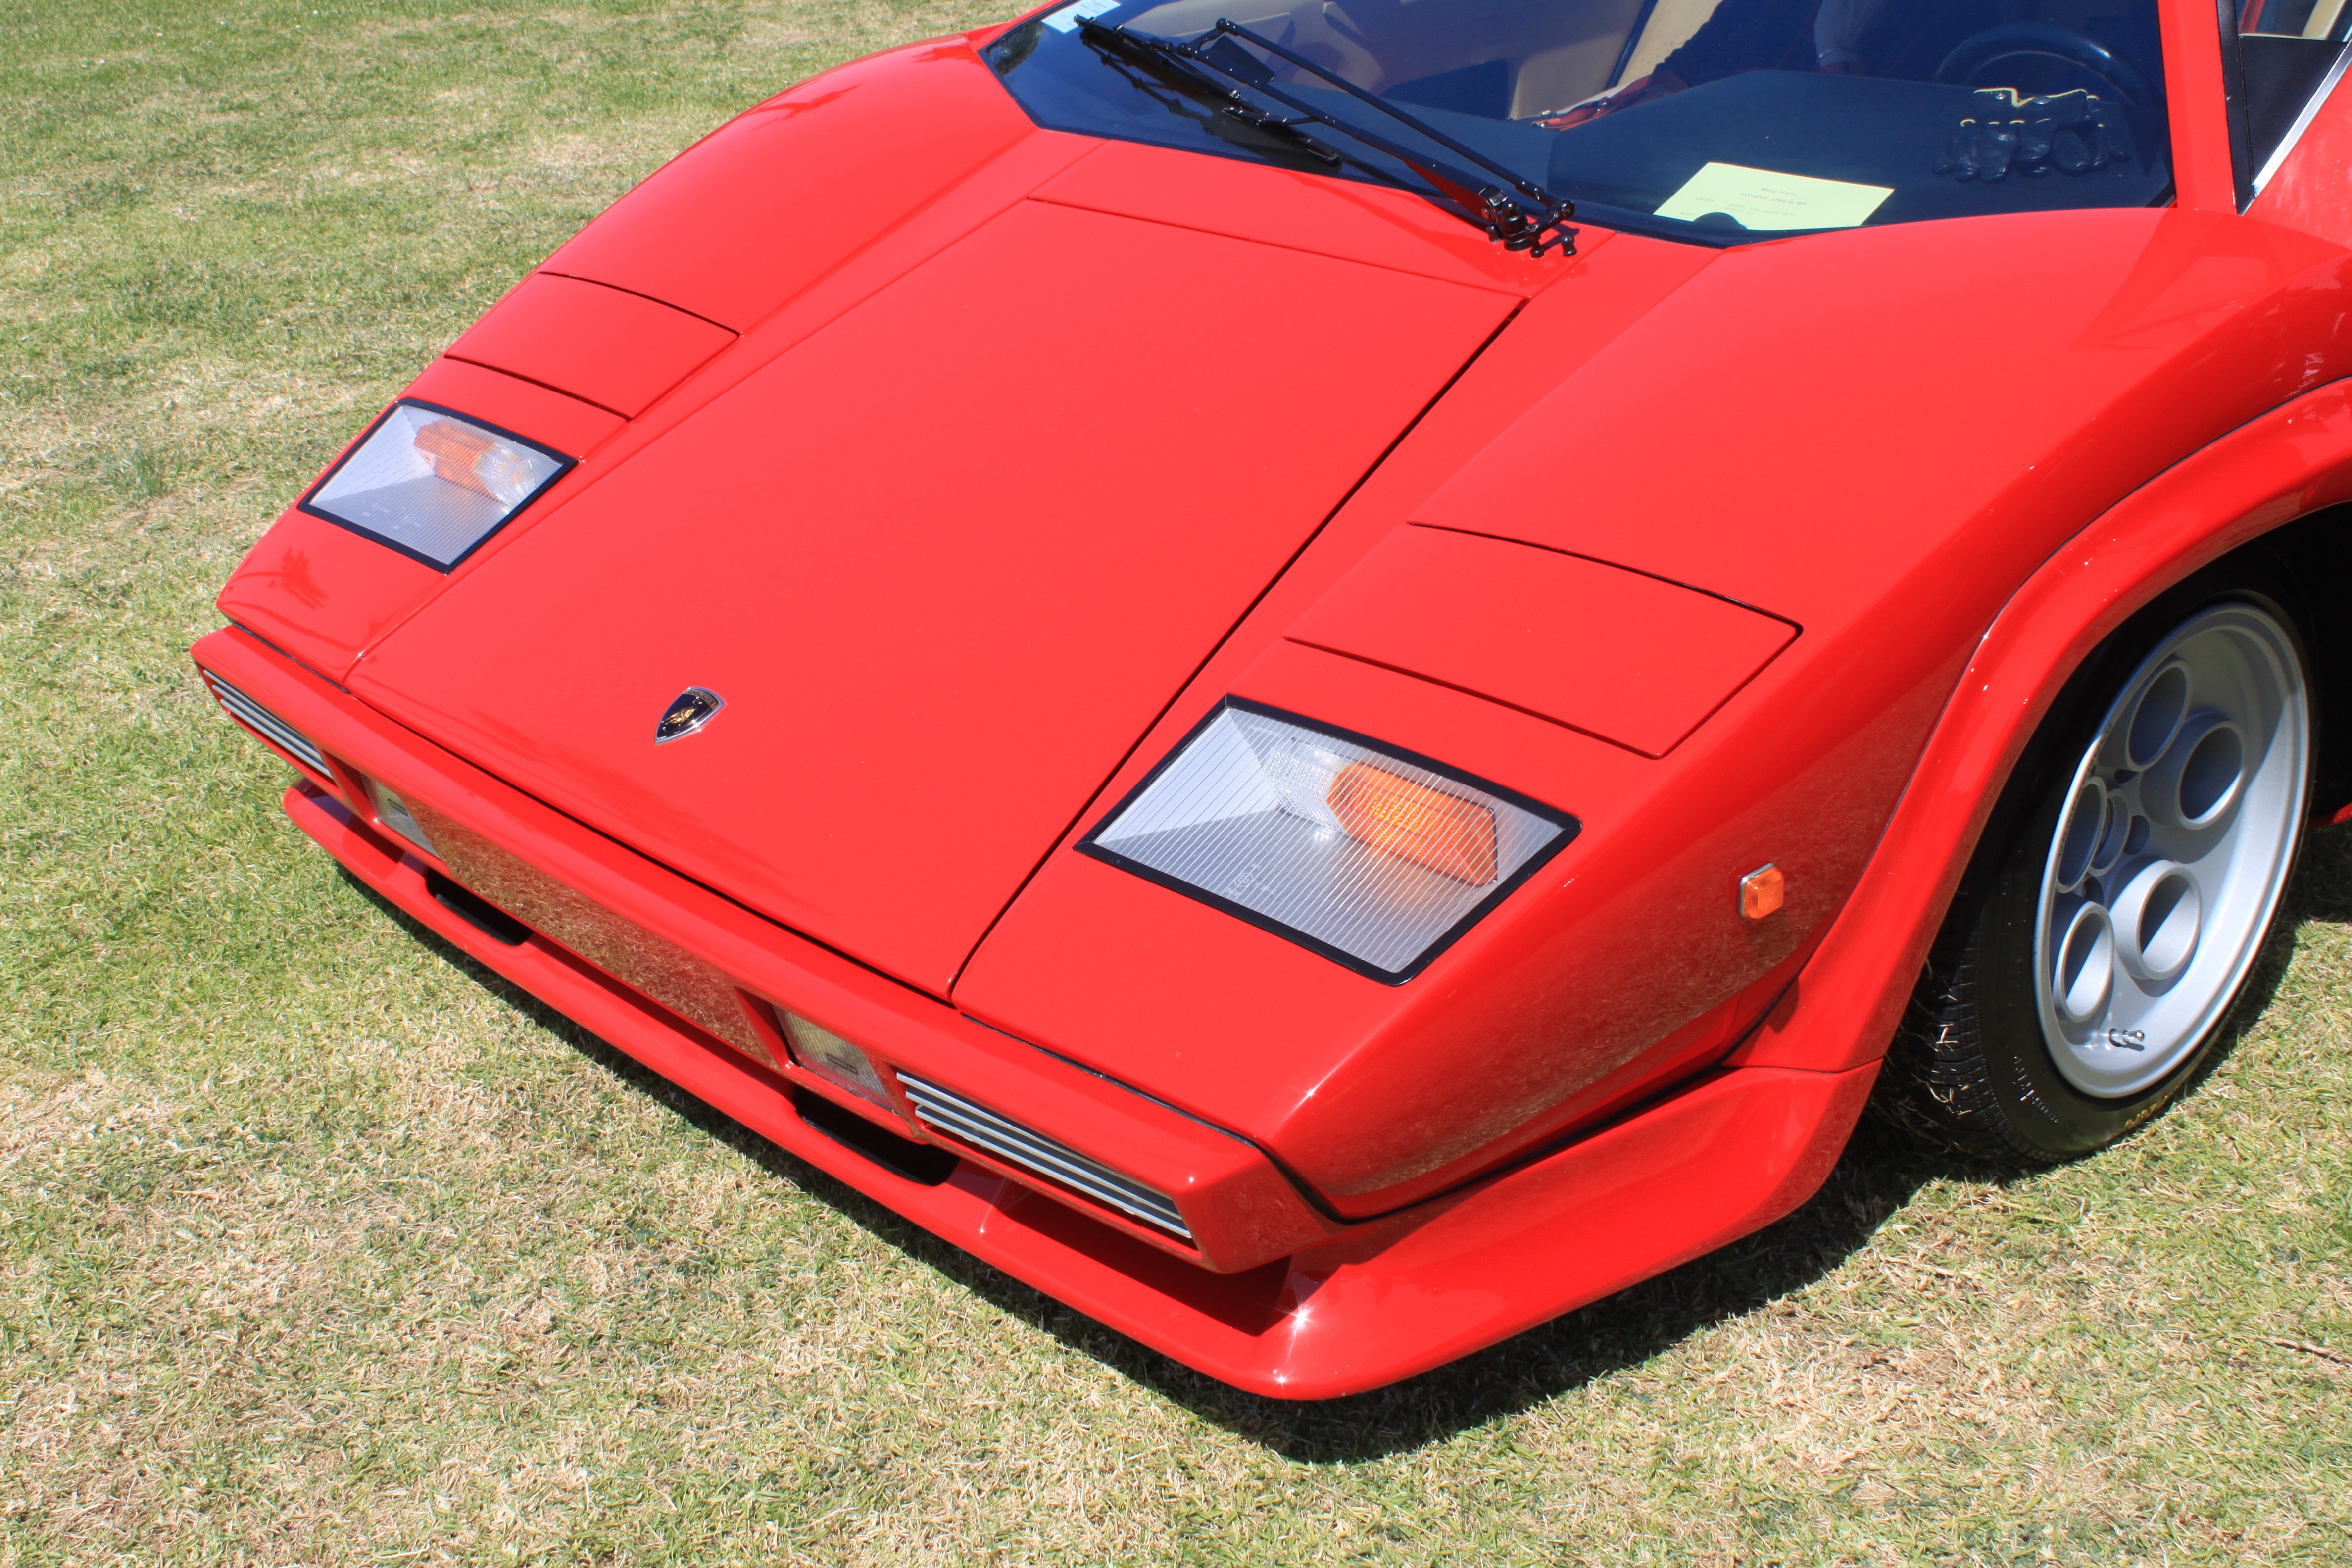
car, automobile, vehicle, drive, auto, speed, modern, sports car, race car, supercar, design, event, ferrari, fast, autoshow, sportscar, lamborghini, land vehicle, fast car, automobile make, lamborghini countach, lamborghini jalpa, ferrari 288 gto, ferrari 308 gtb gts, ferrari testarossa